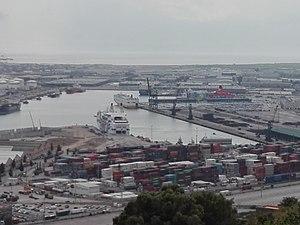
Le Moby Dada est un cruise-ferry du groupe Onorato. Construit de 1980 à 1981 aux chantiers Wärtsilä de Turku pour la société finlandaise Effoa sous le nom de Finlandia, il assure tout d'abord le trafic de Silja Line entre la Finlande et la Suède. Vendu en 1990 à la compagnie danoise DFDS, le navire est renommé Queen of Scandinavia. À partir de 2010, il sera affrété puis acheté par la société russe St Peter Line et réalisera des traversées depuis Saint-Pétersbourg vers différentes destinations en mer Baltique sous le nom de Princess Maria. En 2016, le navire est vendu à la compagnie italienne Moby Lines qui l'exploite dans un premier temps entre Nice et la Corse sous ses propres couleurs puis, à partir de 2018, sous les couleurs de Tirrenia entre l'Italie continentale et la Sardaigne.